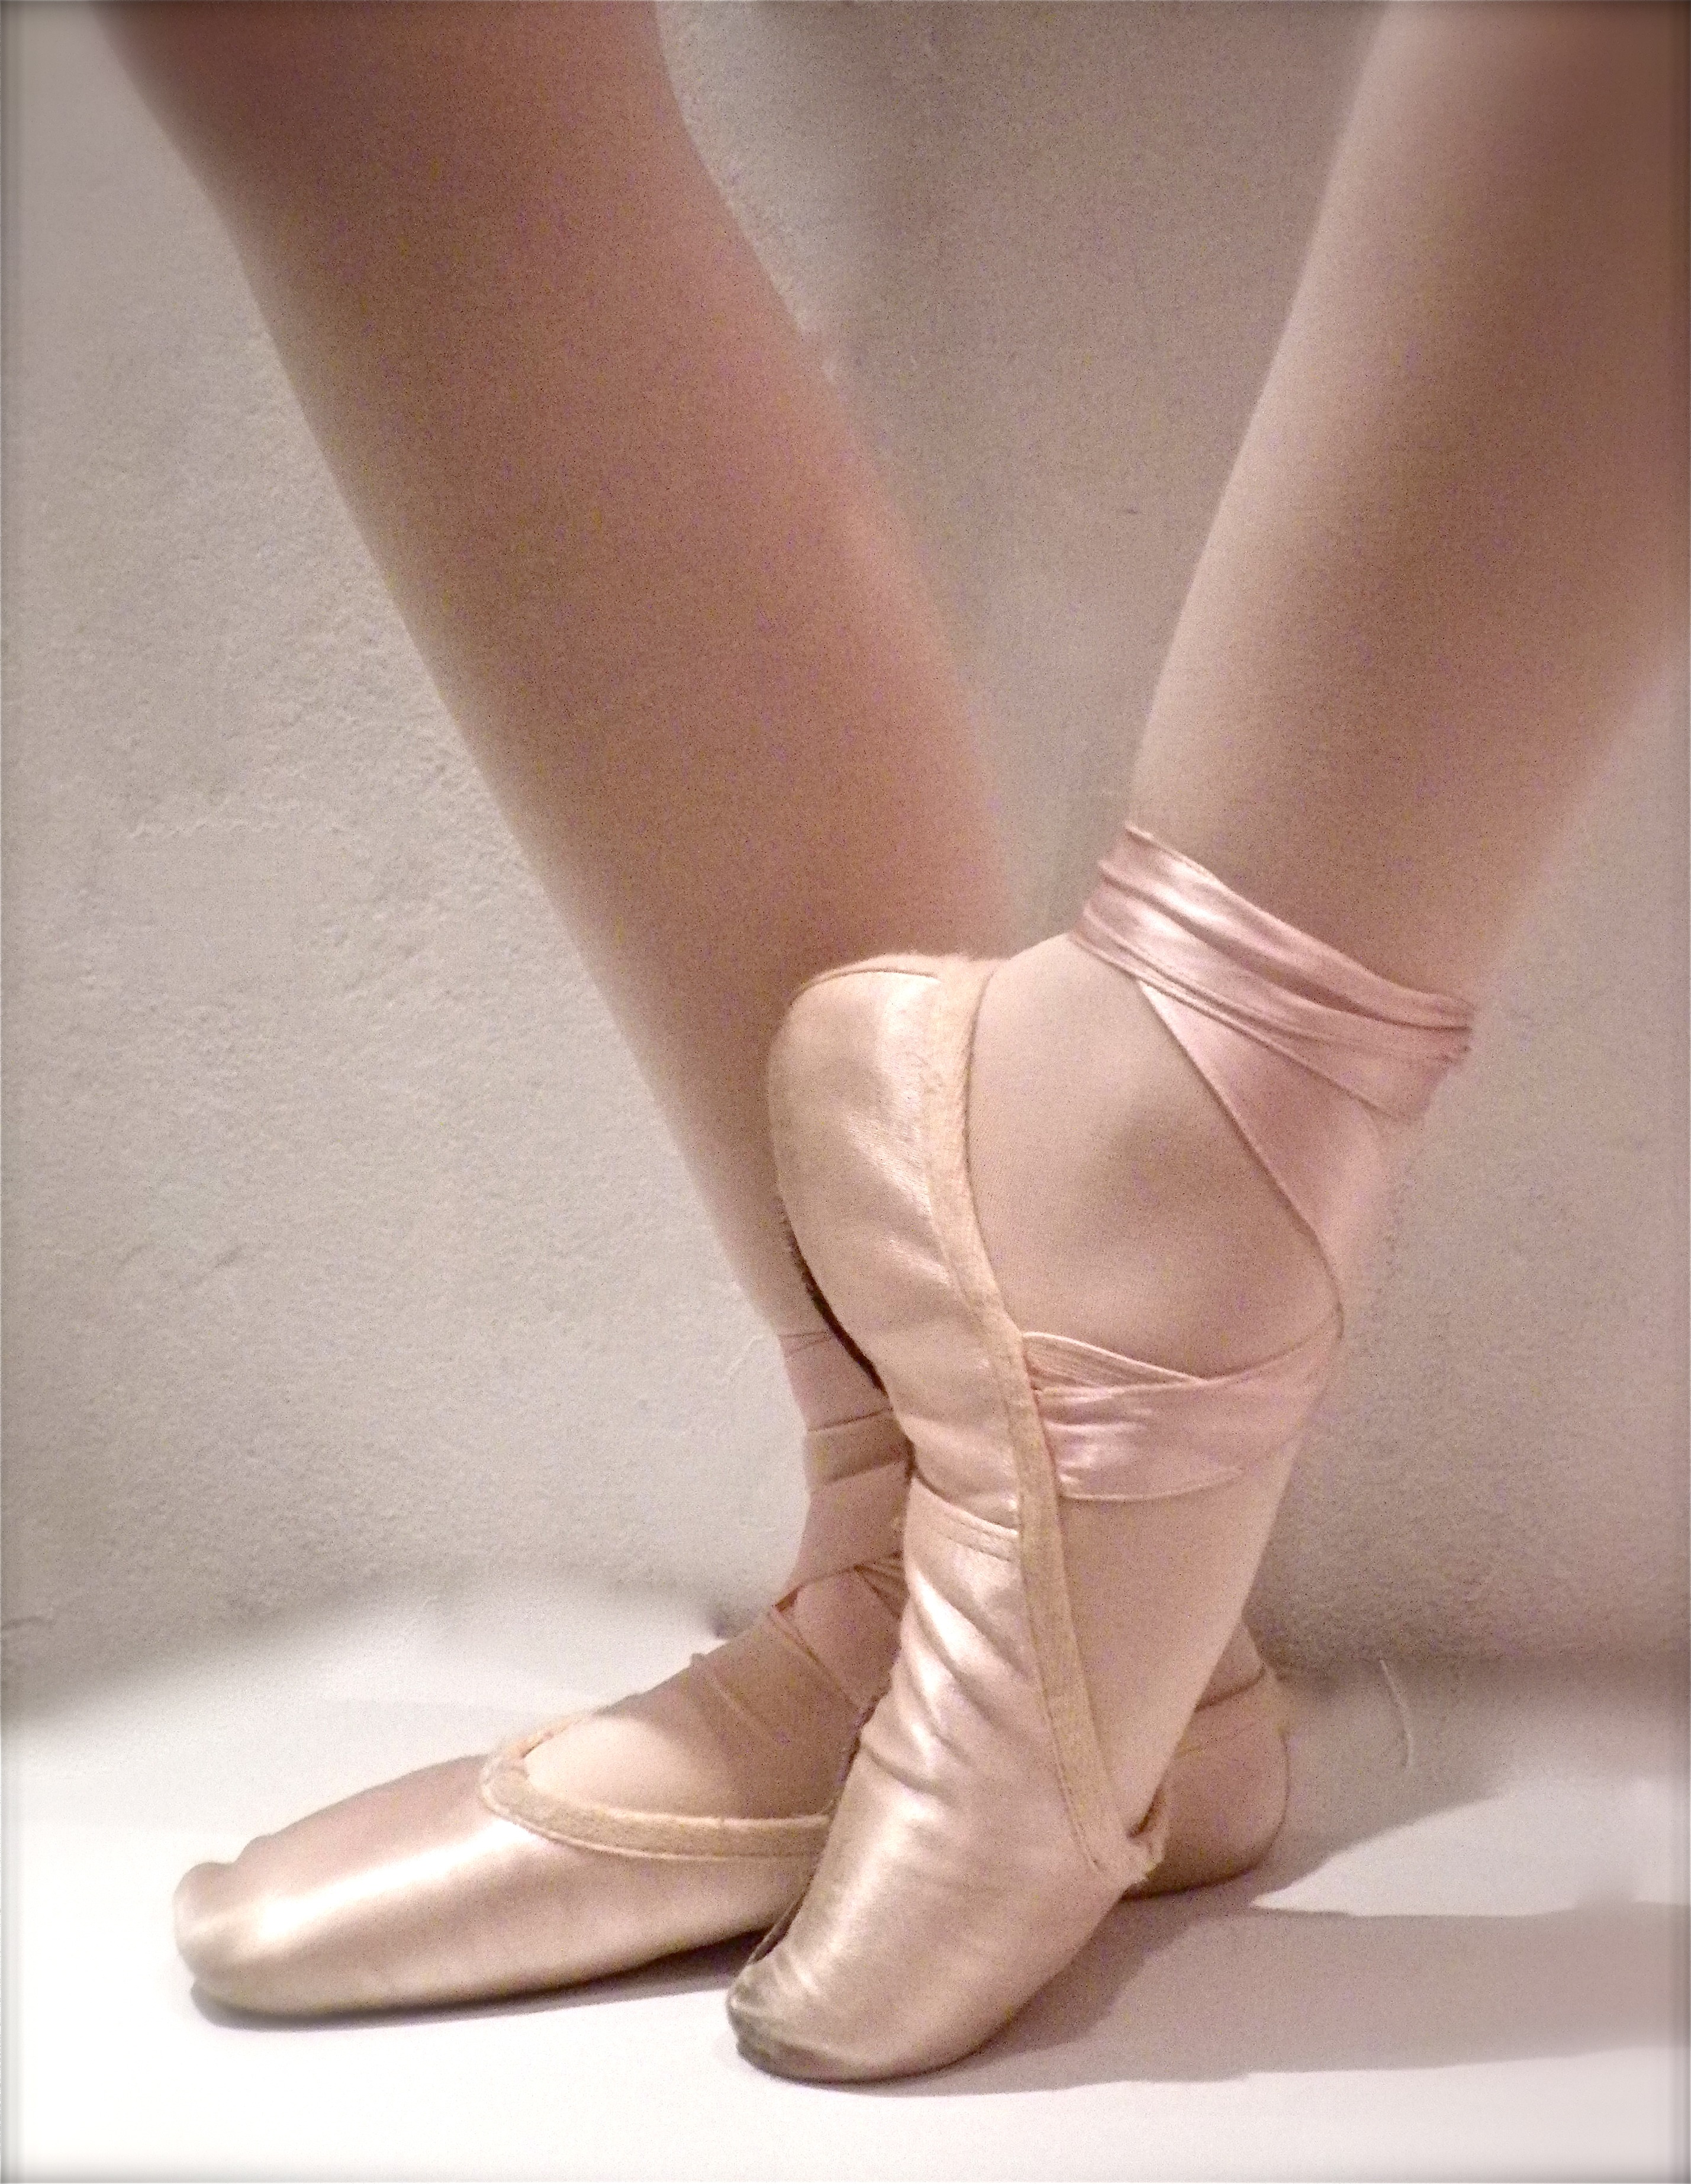
shoe, leg, dance, spring, arm, ballet, human body, dancers, thigh, footwear, high heeled footwear